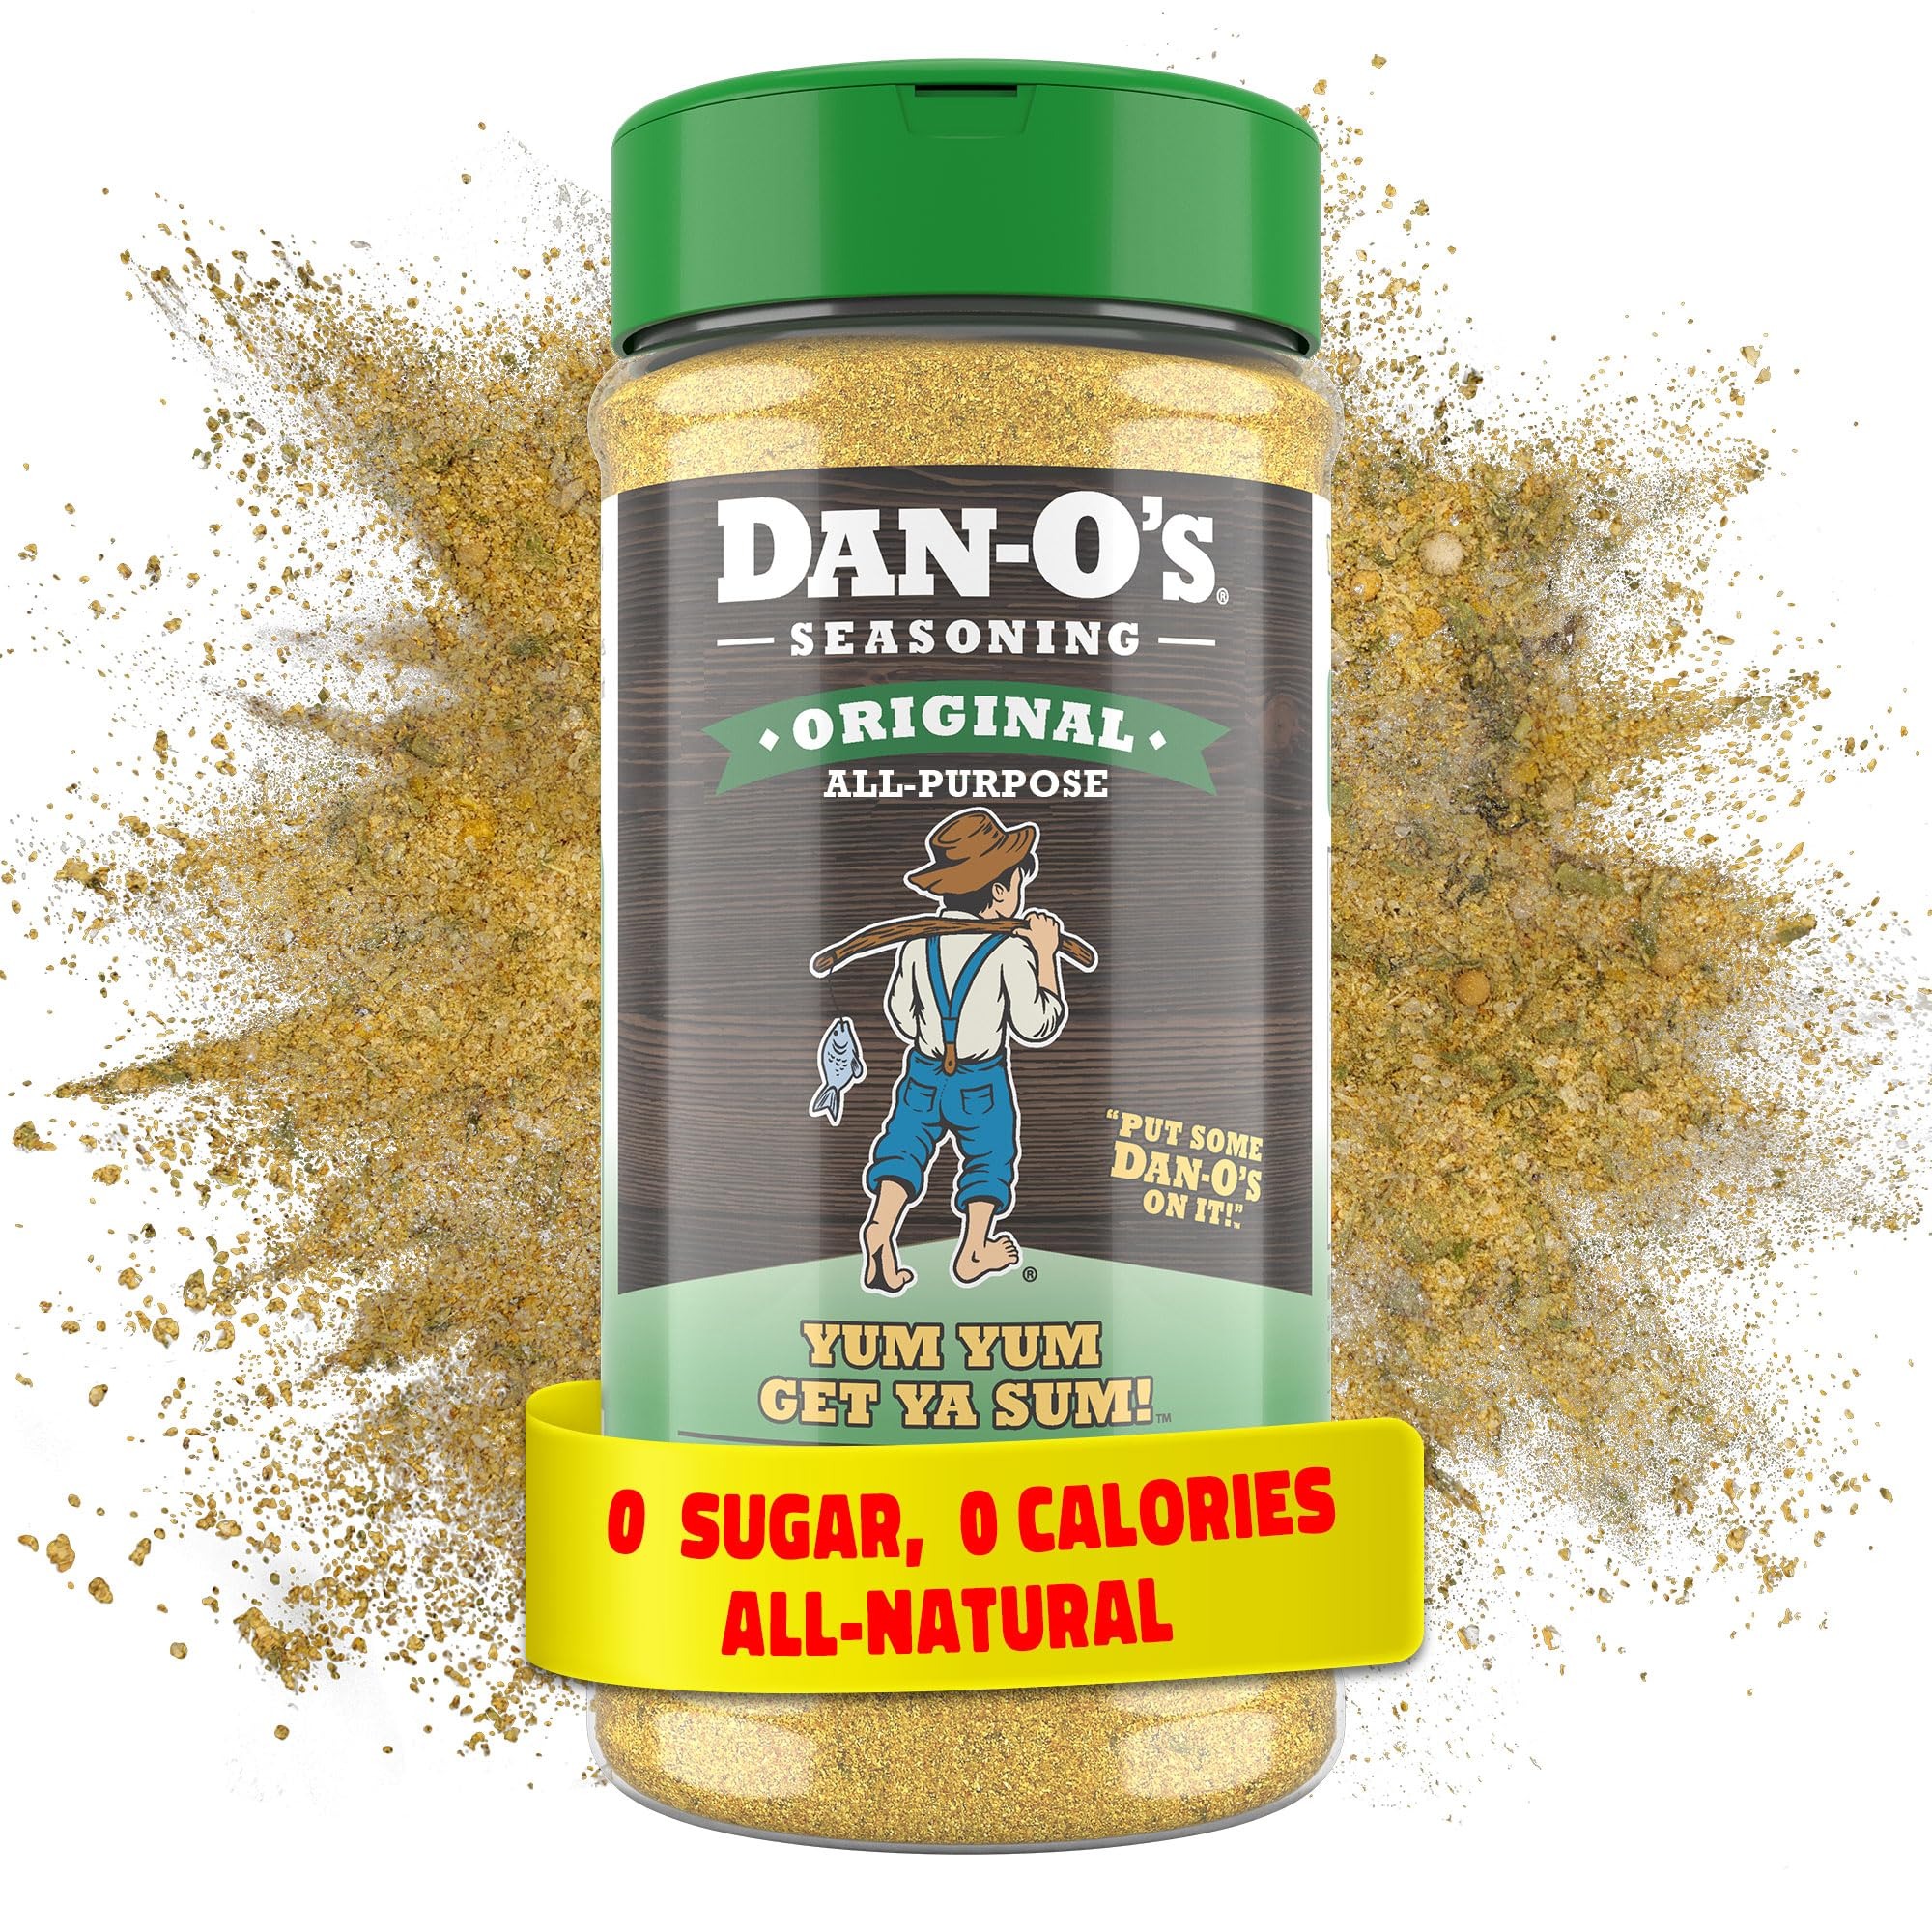
Item Name: Dan-O's Original Seasoning - Great on Chicken, Meats, Veggies - All-Purpose, All-natural, Sugar Free, Zero Calorie, Savory Seasoning for Cooking Anything, marinade, rub, dips - Medium bottle (8.9 oz)
Bullet Point 1: You Don’t Know Till You Dan-O!: Make your dishes Dan-O-Myte with Dan-O's Original Seasoning! A mouth-watering blend of herbs and spices with just the right amount of all-natural sea salt.
Bullet Point 2: High-Quality Ingredients: Dan-O's Seasoning uses high-quality ingredients like rosemary, garlic, onion, lemon peel, orange peel, and several other mouthwatering spices with just the right amount of all-natural unrefined sea salt, free from artificial additives and preservatives.
Bullet Point 3: All-Purpose Seasoning: Don’t waste your time mixing herbs and spices, we’ve done it for you. Dan-O’s Original is the perfect all-purpose seasoning to enhance any dish. You Don’t Know Till You Dan-O
Bullet Point 4: Chicken Seasoning: Dan-O’s Original was made as a chicken seasoning, it’s the perfect blend of savory herbs and spices to make bland chicken Dan good.
Product Description: Originally crafted with chicken in mind but versatile enough to elevate any dish, Dan-O’s Original Seasoning is a savory all-purpose seasoning that’s good on Dan near anything! Made with our secret blend of mouth-watering herbs and spices with just the right amount of sea salt. Sprinkle Generously on meats for a Dantastic flavor, or get creative and try it on veggies, dips, pasta, popcorn, and more. Yum Yum Get Ya Sum! Original Flavor Profile: Savory Citrus Hints Rosemary & Herbs Dan Good on: Chicken, Beef, Meats, Veggies, Stews Try it on: Mac & Cheese, Popcorn, Seafood
Value: 8.9
Unit: Ounce

Price: 9.98